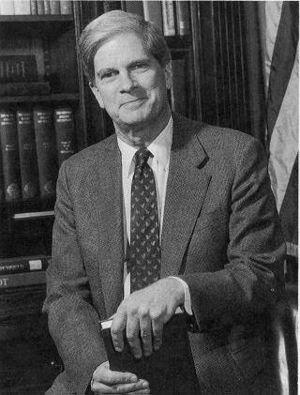
James Hadley Billington, né le 1ᵉʳ juin 1929 à Bryn Mawr et mort le 20 novembre 2018 à Washington, est un bibliothécaire et universitaire américain.
La bibliothèque du Congrès assure la fonction de bibliothèque de recherche du Congrès des États-Unis et, de facto, constitue la bibliothèque nationale américaine.